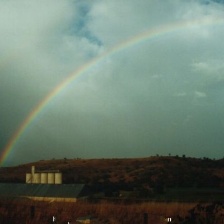
Cloud type: Nimbostratus